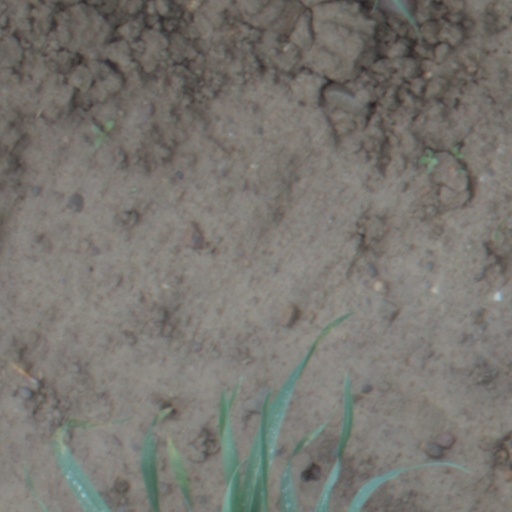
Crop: wheat